M40 recoilless rifle

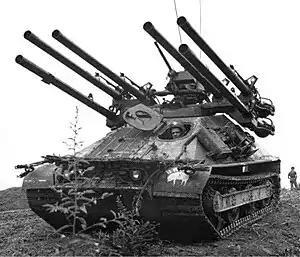
Ontos M50A1 with six 105 mm M40A1 recoilless rifles

297 M50 "Ontos" were built as self-propelled light armored tracked anti-tank vehicles. They had six 105 mm M40 recoilless rifles as their main armament, which could be fired in rapid succession against a single target to guarantee a kill. The M40 could also be used on the M274 4×4 utility platform "mechanical mule."